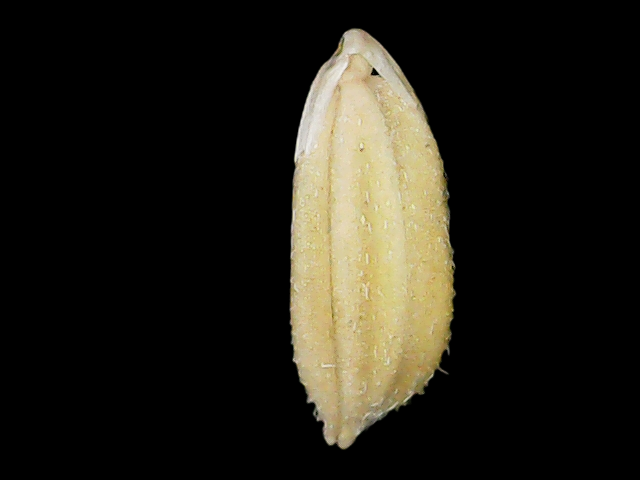
Rice variety: Bd33